Erik Holmer

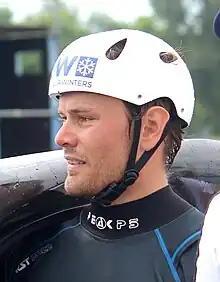
Erik Holmer performing at 2022 ICF Canoe Slalom World Championships in Augsburg, Germany

Erik Holmer (born 5 April 1995) is a Swedish slalom canoeist who has competed at the international level since 2010. He is from Nyköping, Sweden and has resided in both Prague and Pau, France.